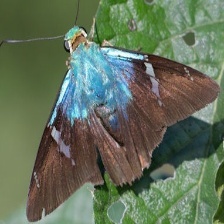
Species: TWO BARRED FLASHER